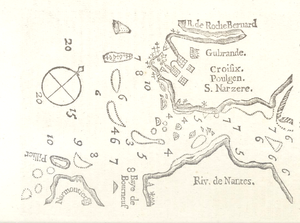
René Bougard, Le petit flambeau de la mer, 1817
L'estuaire de la Loire est le dernier parcours de ce fleuve situé en Loire-Atlantique, allant de Nantes jusqu'à son embouchure sur l'océan Atlantique et constituant une partie de la Basse-Loire.